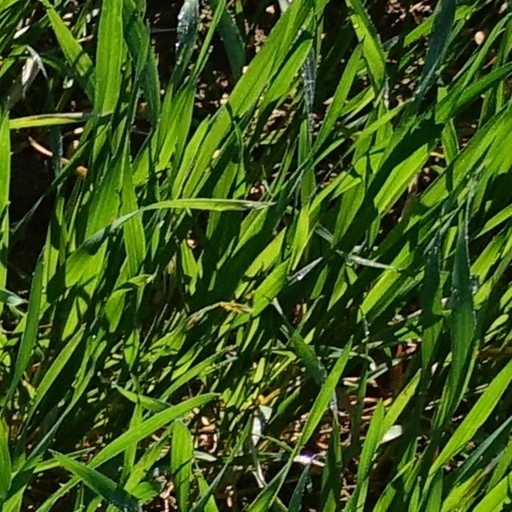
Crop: wheat